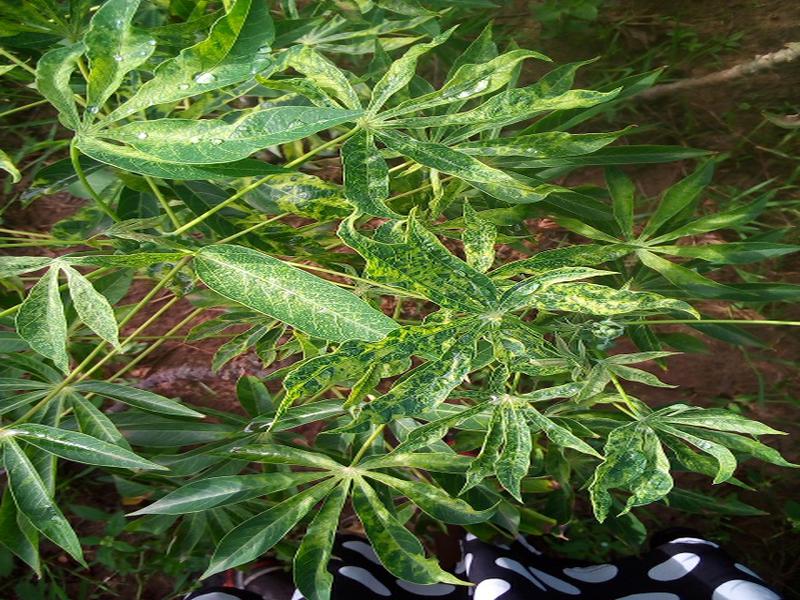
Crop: cassava
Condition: mosaic_disease